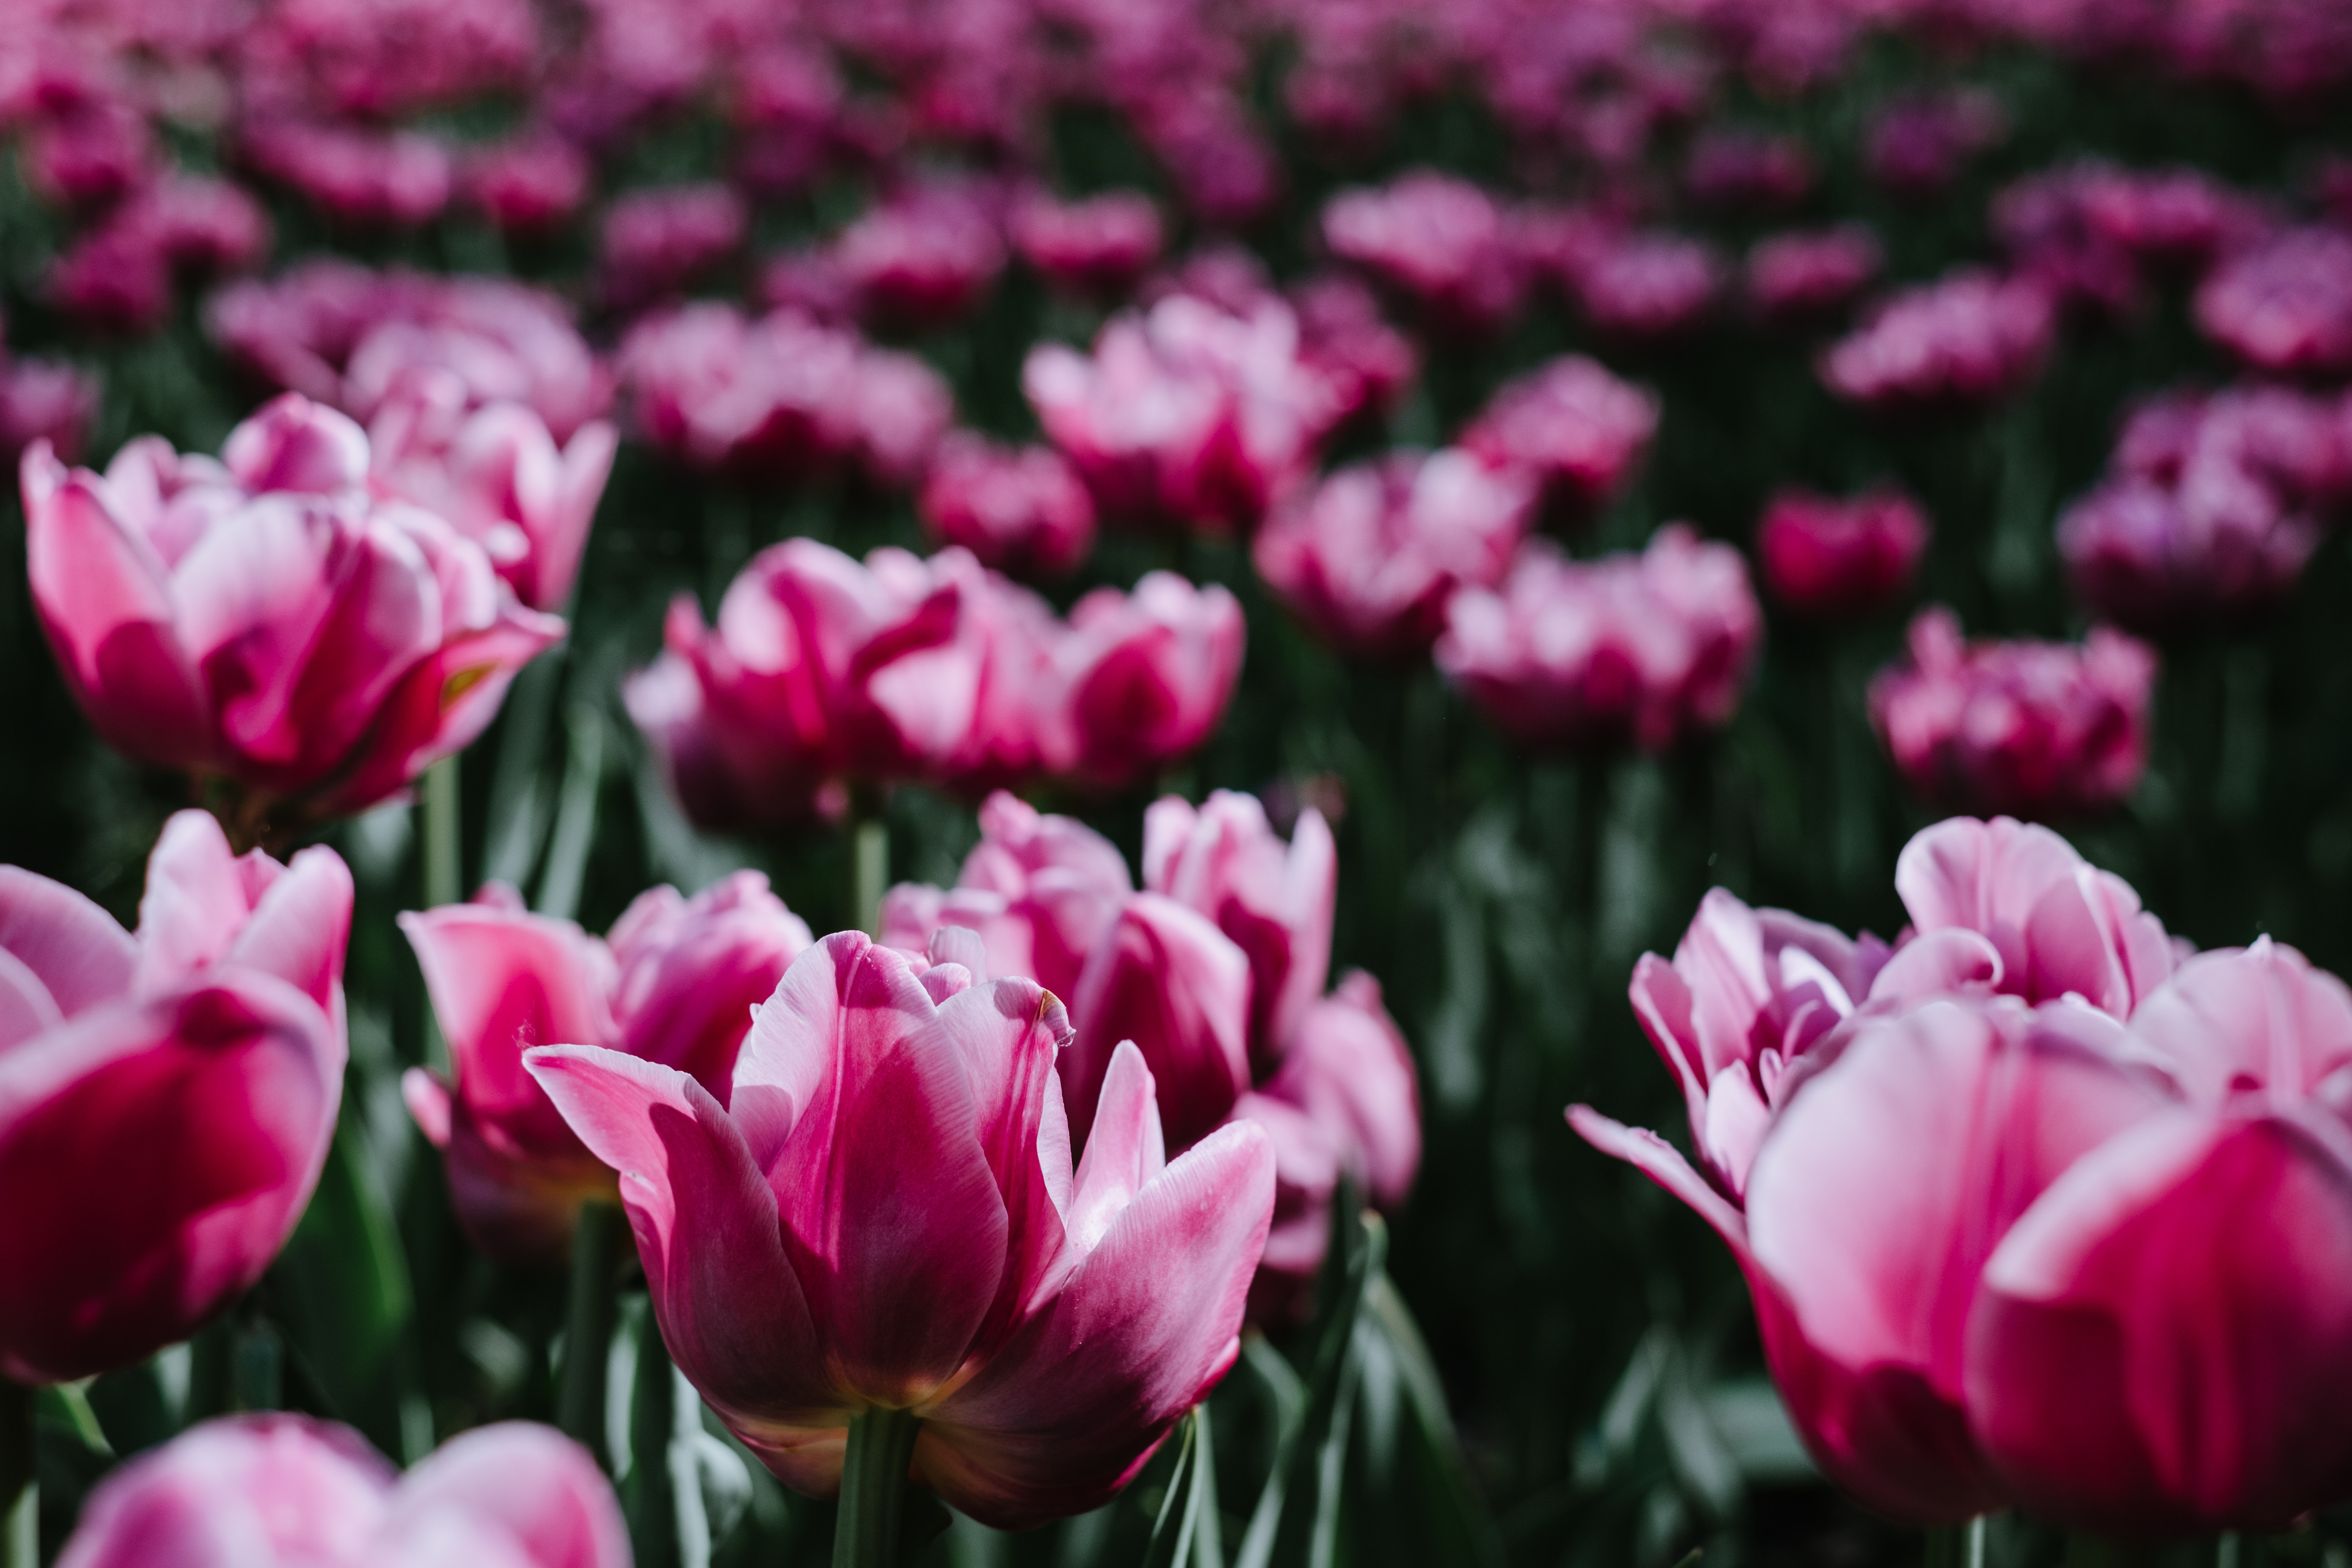
flower, petal, flowering plant, pink, plant, nature, tulip, spring, cyclamen, botany, purple, field, magenta, plant stem, close up, groundcover, plantation, lily family, herbaceous plant, annual plant, shrub, wildflower, garden, pink family, perennial plant, meadow